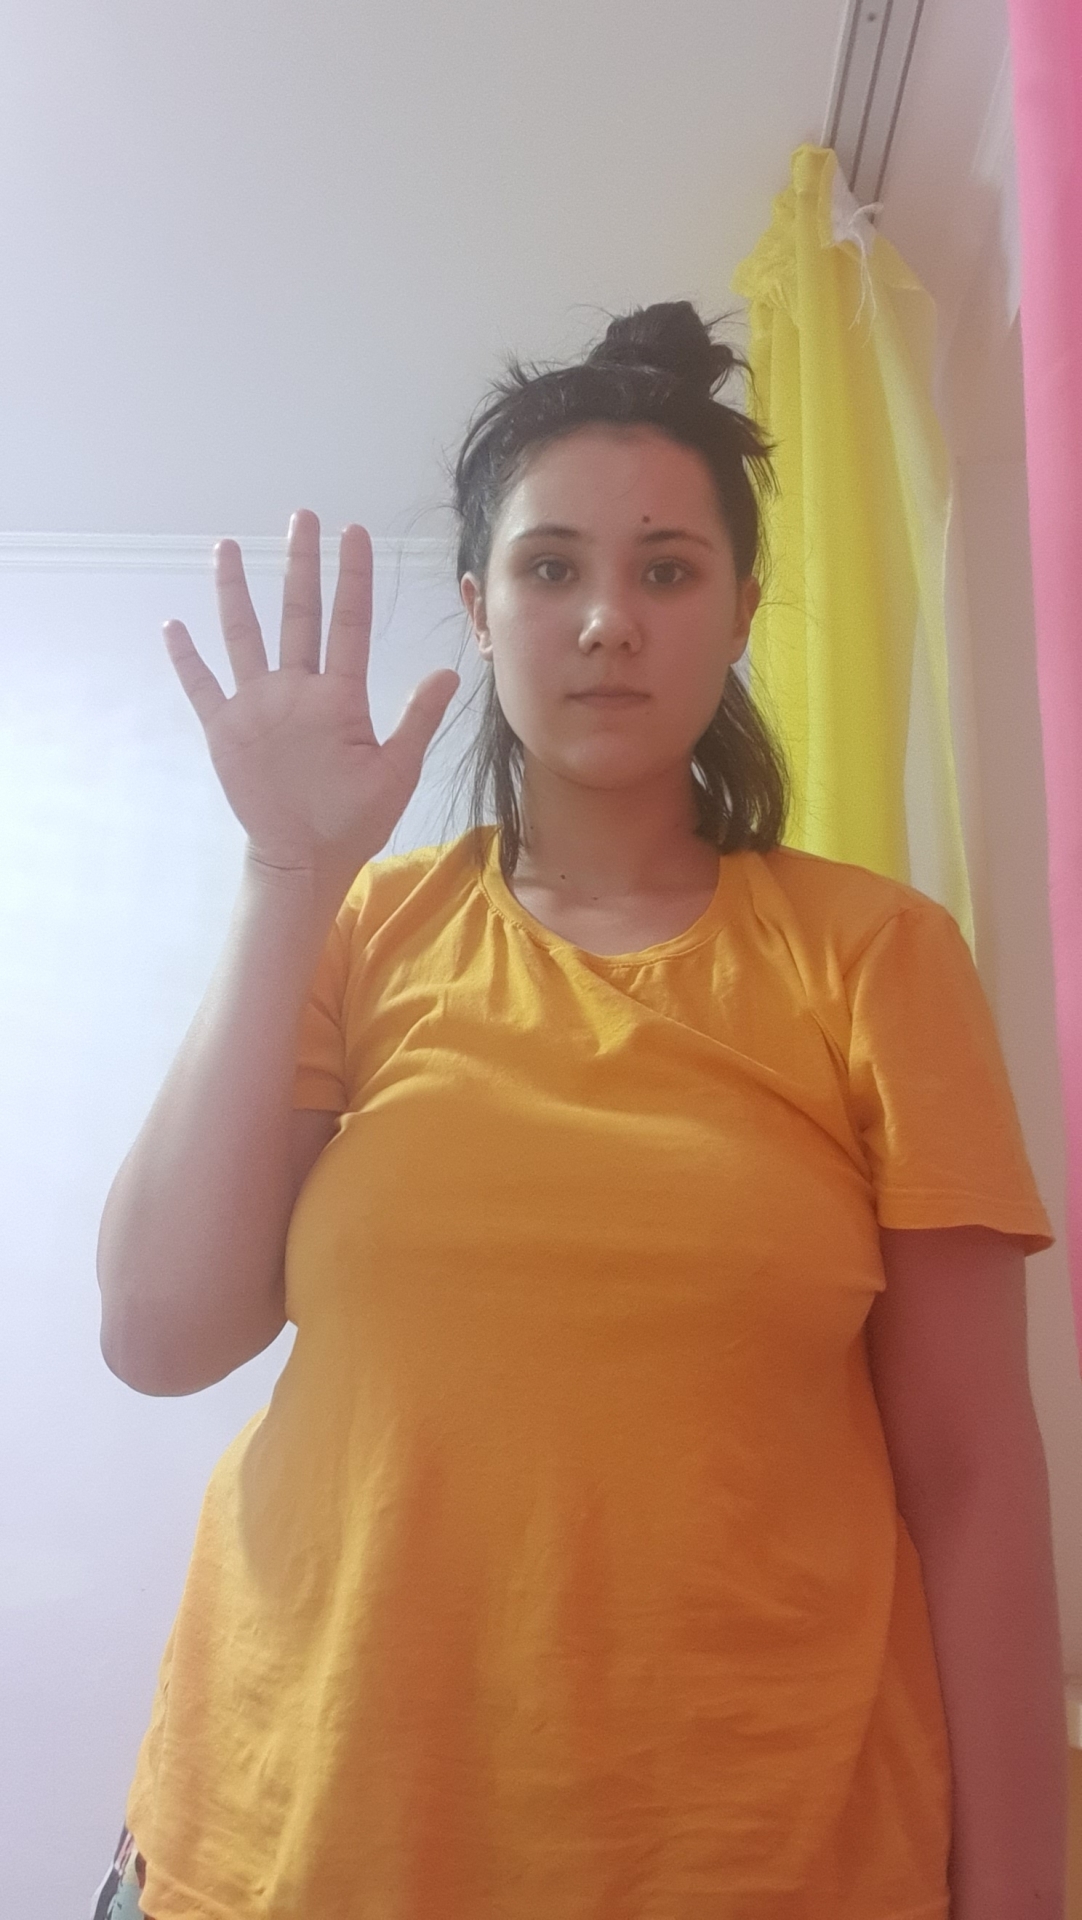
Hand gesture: palm